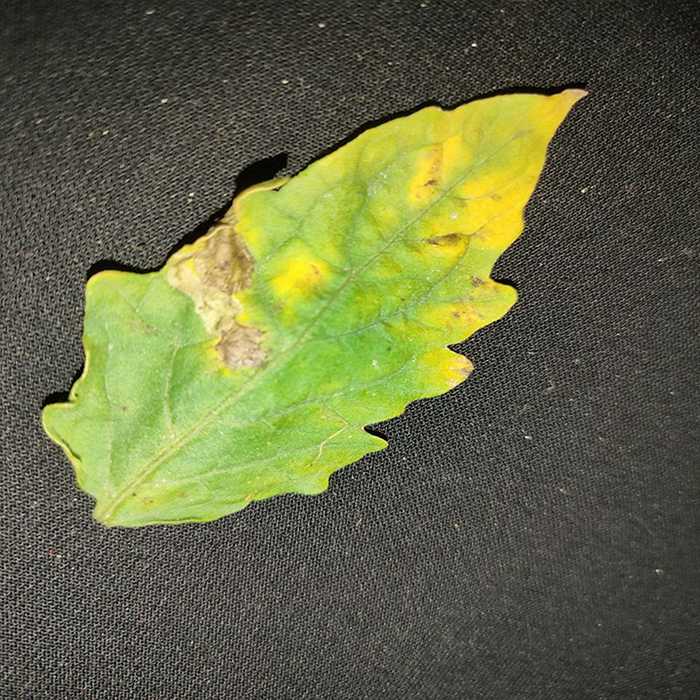
Plant: Tomato
Label: Tomato Bacterial spot